Porsche Boxster and Cayman

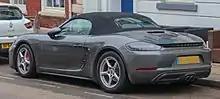
Porsche 718 Boxster S (rear view)

The Cayman R was launched In 2011 as the pinnacle of the 987 generation. Based on the 2009 Cayman S, the Cayman R was given more power and a 55 kg weight reduction thanks to lightweight wheels, 911 GT2 lightweight door cards and handles, doors and carbon seats, removal of air conditioning, storage compartments, entertainment system and rear wiper. The Cayman R was made in limited numbers and led the way to the formation of the Cayman GT4. Porsche's iconic lightweight "R" designation originated with the legendary 911 R in 1967, becoming a distinct symbol.